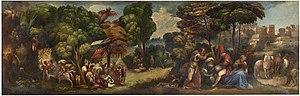
Huile sur toile 58,4 x 167,8 cm Madrid, Museo del Prado Photo
Dans la mythologie grecque ou romaine, les harpies, ou harpyes, sont les filles de Thaumas et de l'Océanide Électre, quoique certaines traditions en fassent plutôt les filles de Typhon. Elles sont trois : Aello, parfois nommée Nicothoé, Ocypète et Podarge, parfois nommée Céléno ou Celaeno.